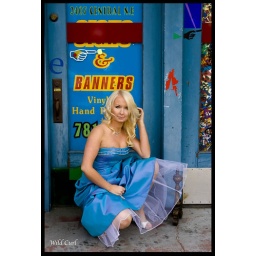
In a blue dress by the blue door